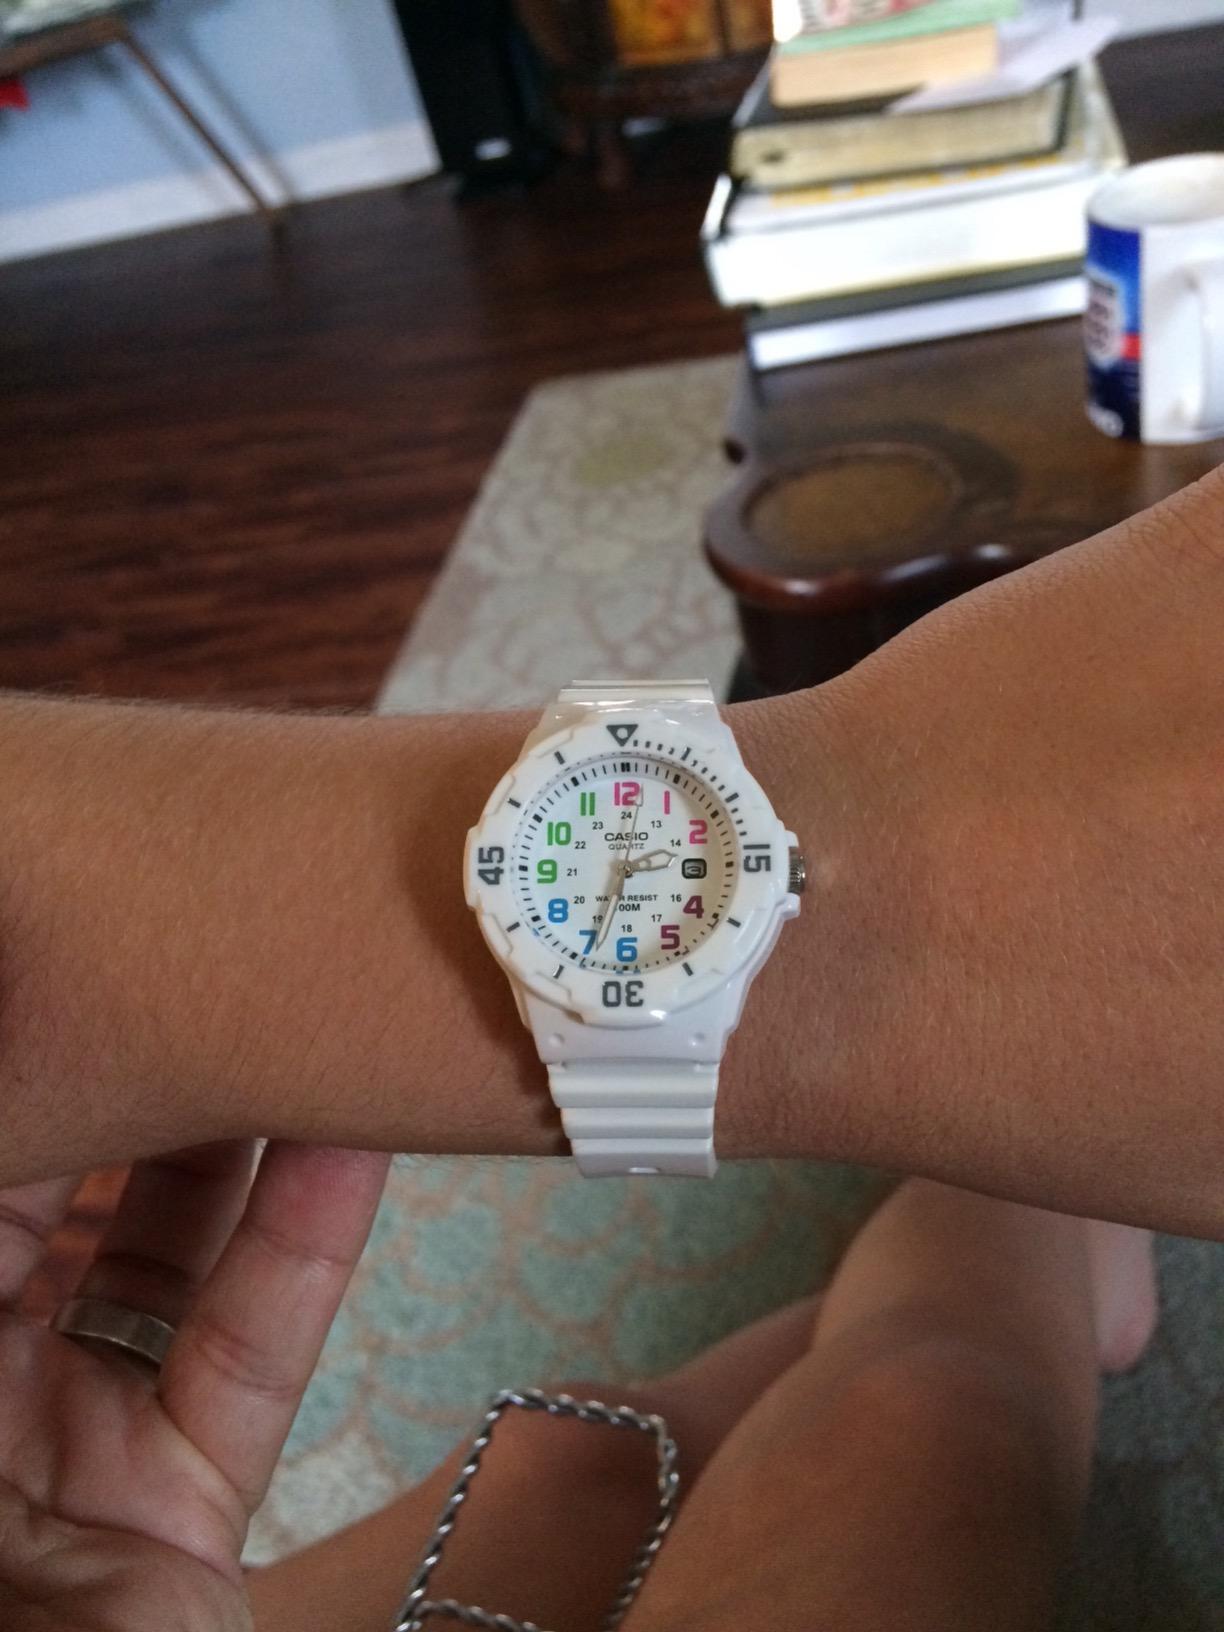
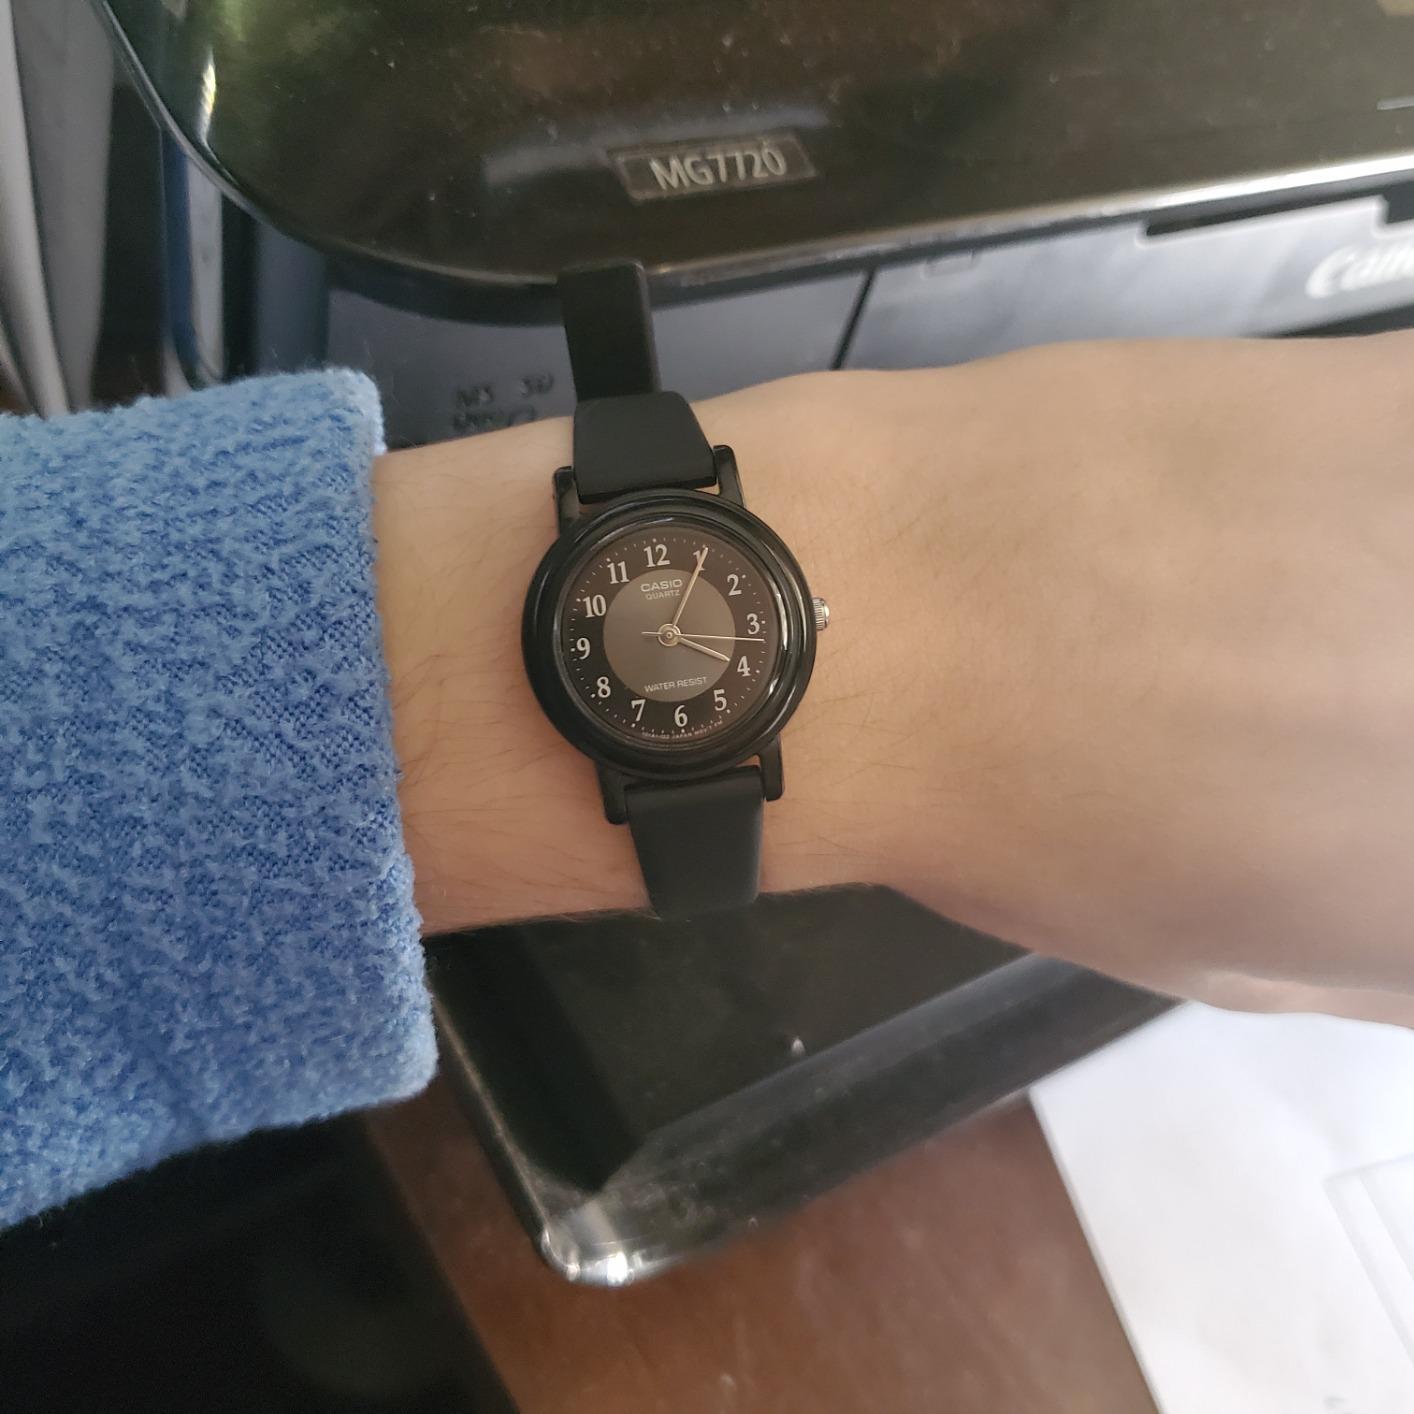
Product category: accessories_watch
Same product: no